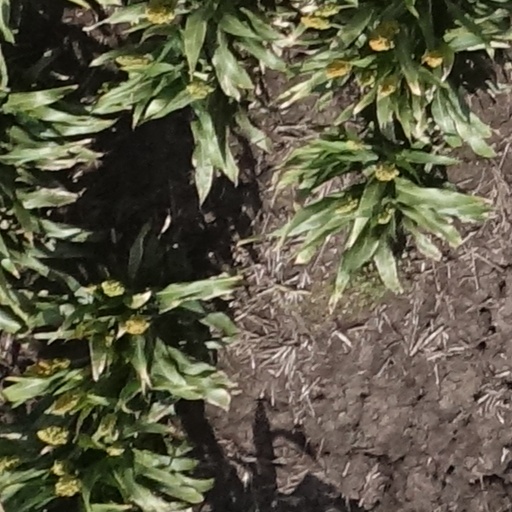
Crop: sorghum